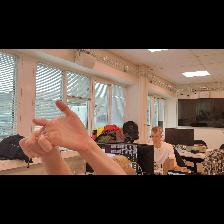
Label: Human